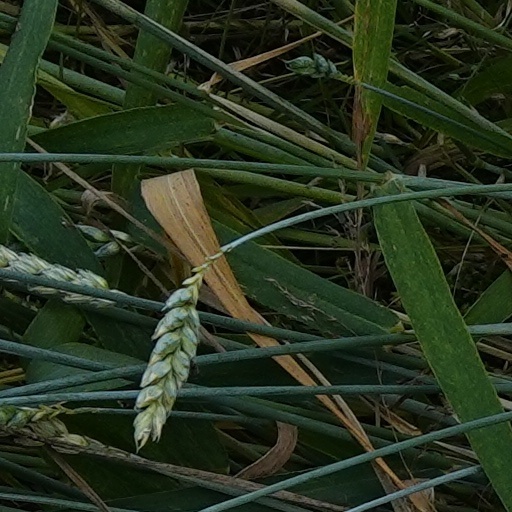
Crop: wheat